Pandora Papers

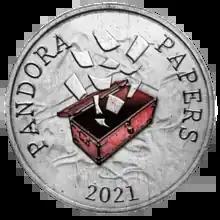
Symbol used to represent the leak by the International Consortium of Investigative Journalists

The Pandora Papers are 11.9 million leaked documents with 2.9 terabytes of data that the International Consortium of Investigative Journalists (ICIJ) published beginning on 3 October 2021. The leak exposed the secret offshore accounts of 35 world leaders, including current and former presidents, prime ministers, and heads of state as well as more than 100 business leaders, billionaires, and celebrities. The news organizations of the ICIJ described the document leak as their most expansive exposé of financial secrecy yet, containing documents, images, emails and spreadsheets from 14 financial service companies, in nations including Panama, Switzerland and the United Arab Emirates. The size of the leak surpassed their previous release of the Panama Papers in 2016, which had 11.5 million confidential documents and 2.6 terabytes of data. The ICIJ said it is not identifying its source for the documents.